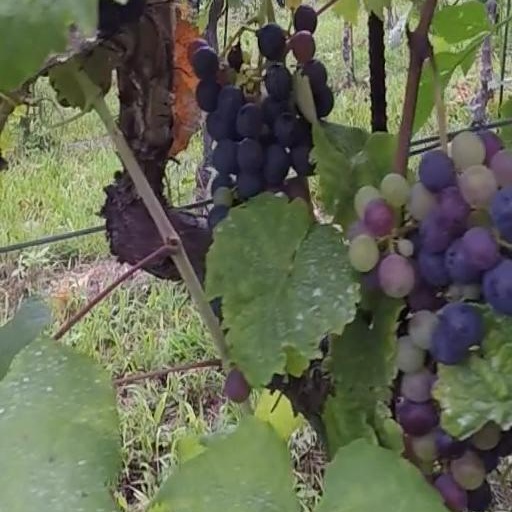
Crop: grape